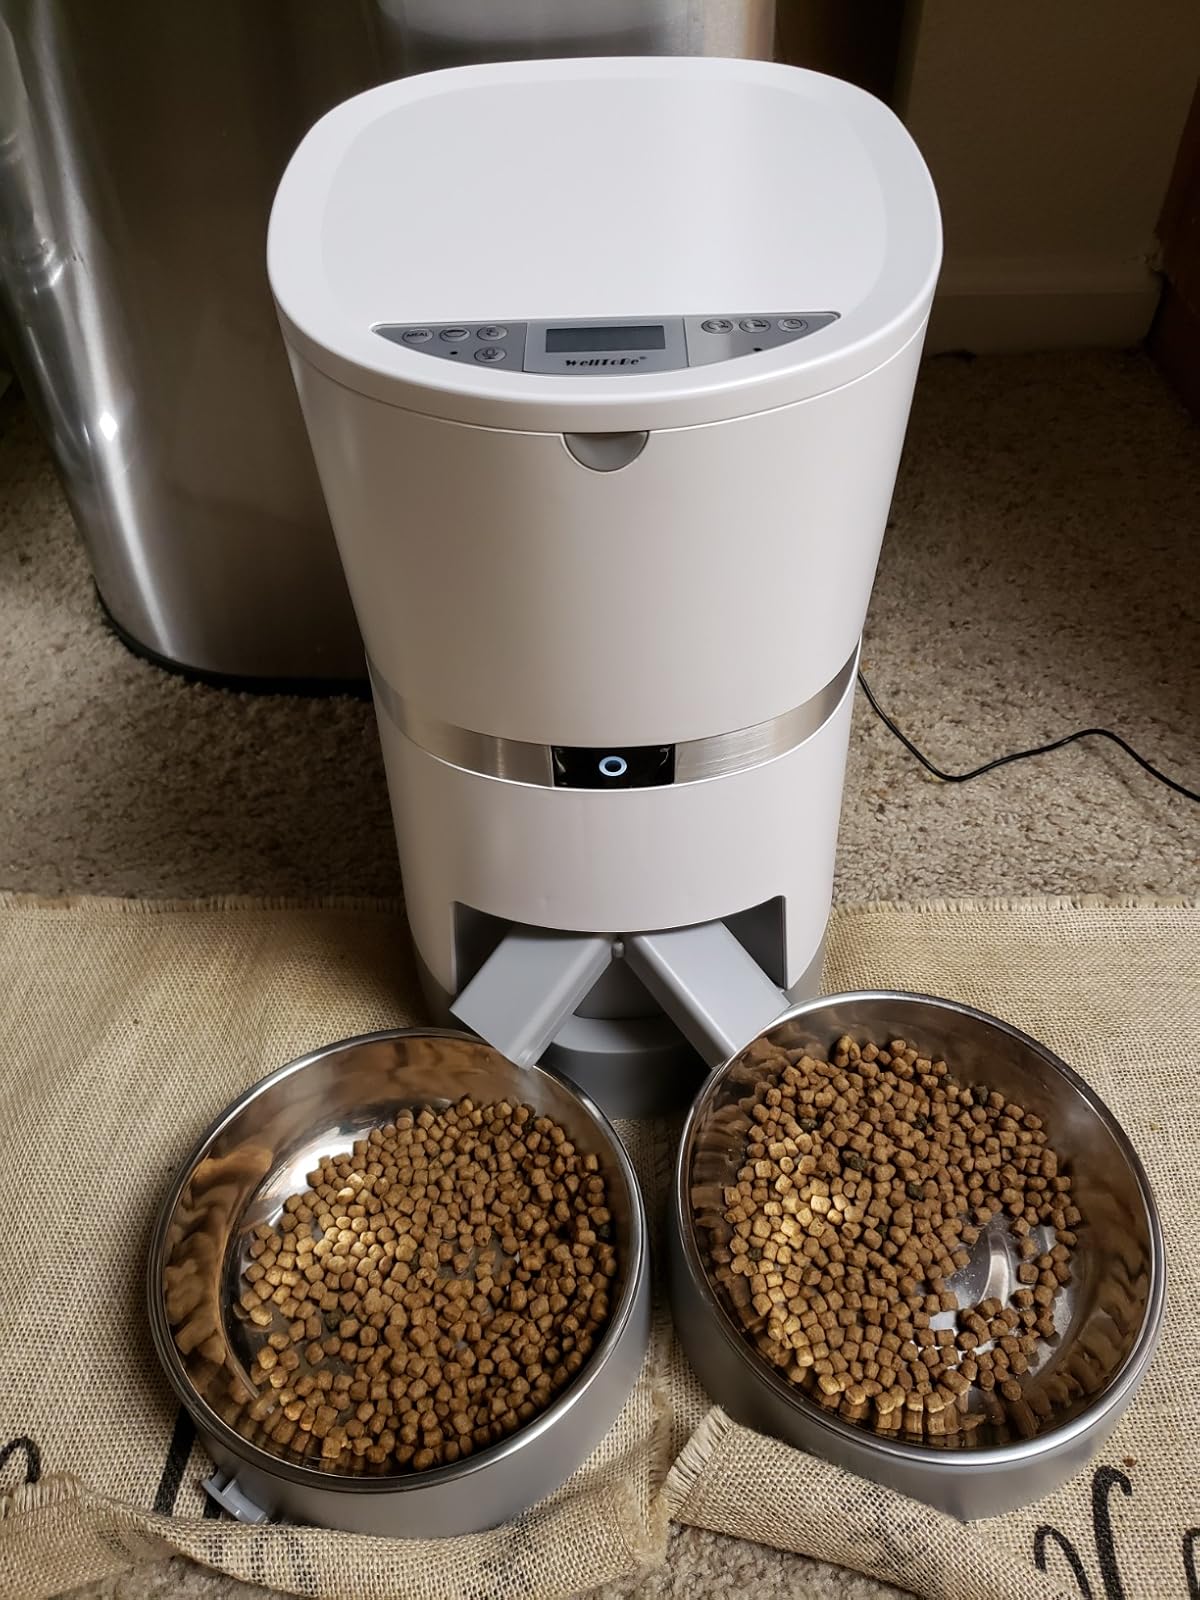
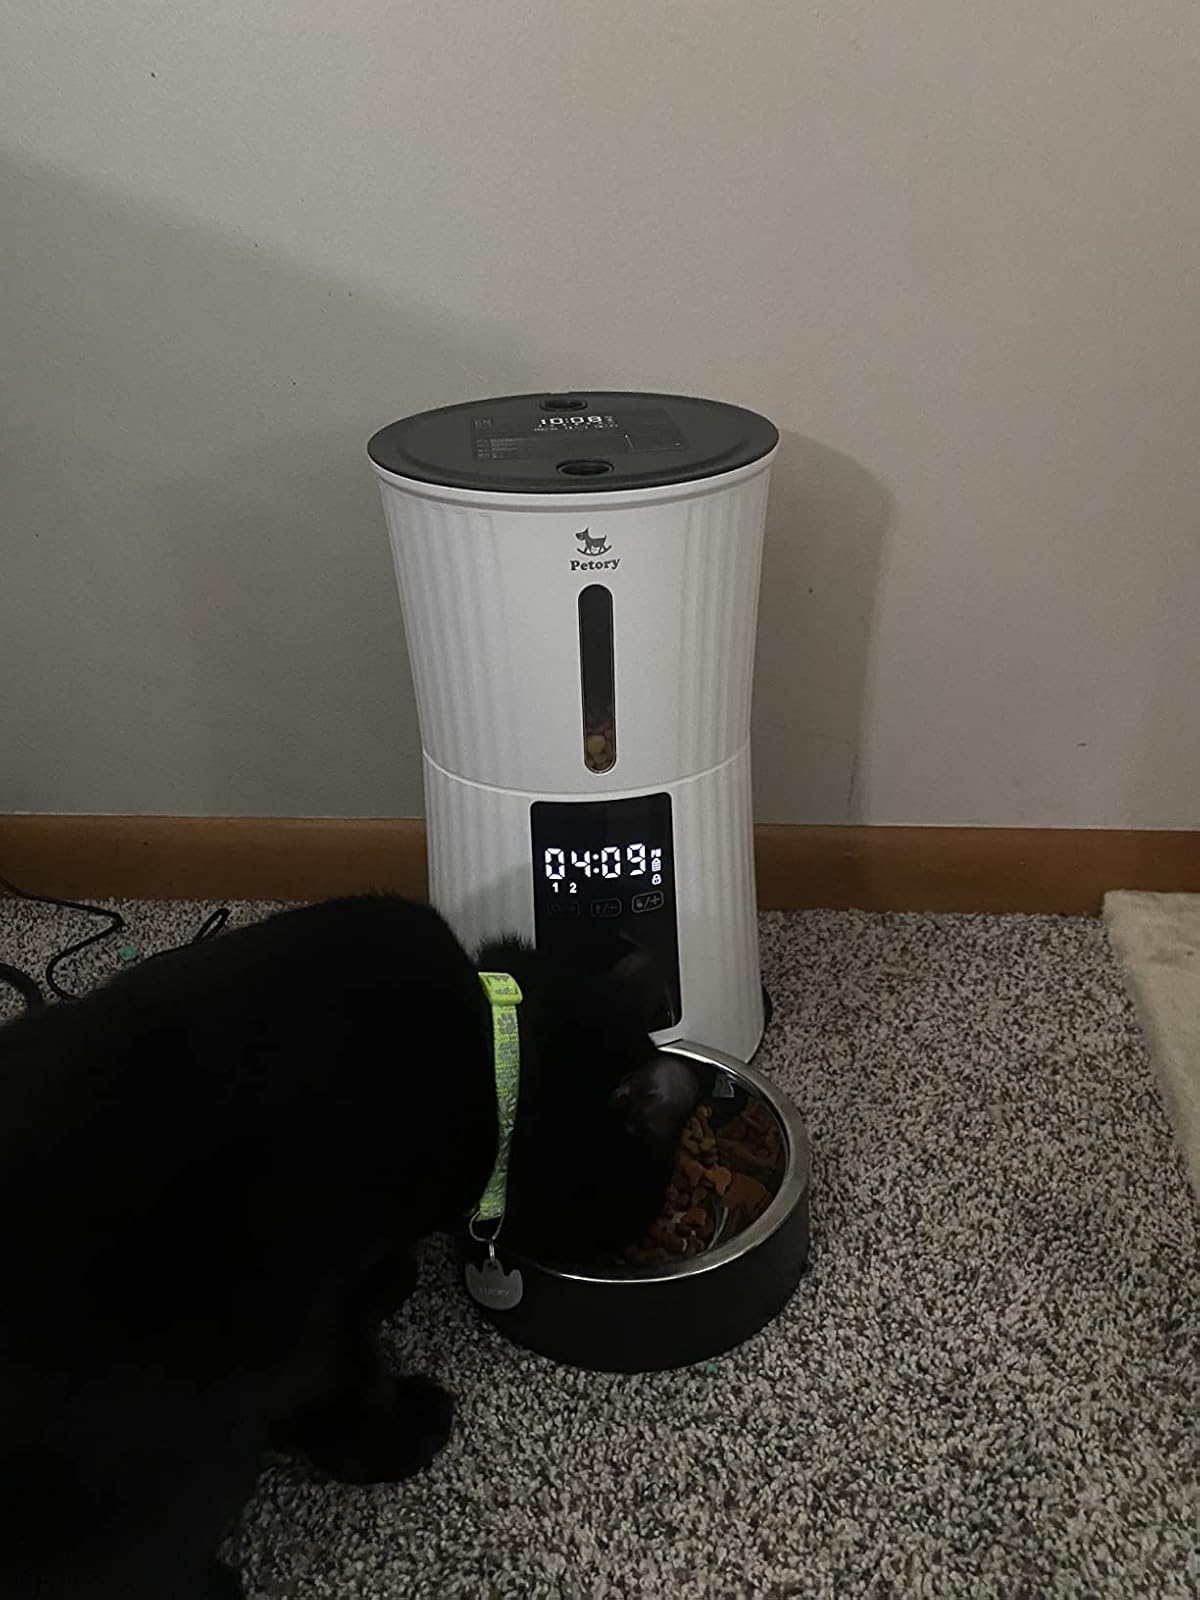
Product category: items_feeder
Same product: no